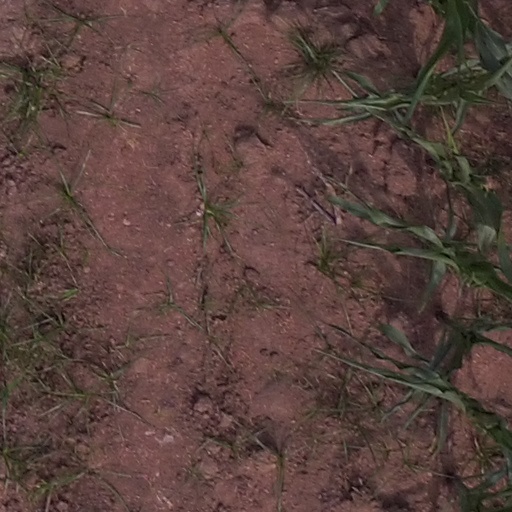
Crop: maize; corn